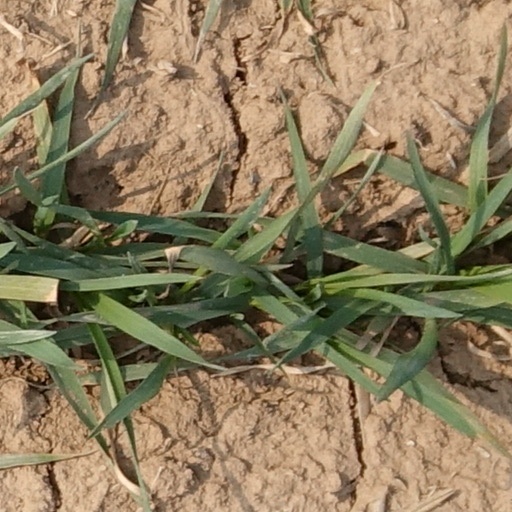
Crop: wheat